Daphne Koster

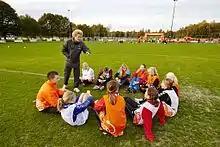
Koster "(standing)" in 2012

Daphne Helena Koster (born 13 March 1981) is a retired Dutch football player, who played as a defender for Ajax in the Vrouwen Eredivisie. She also played in the American Women's Professional Soccer (WPS) for Sky Blue FC. A powerful centre back, she was the captain of both the Netherlands women's national football team and Ajax.